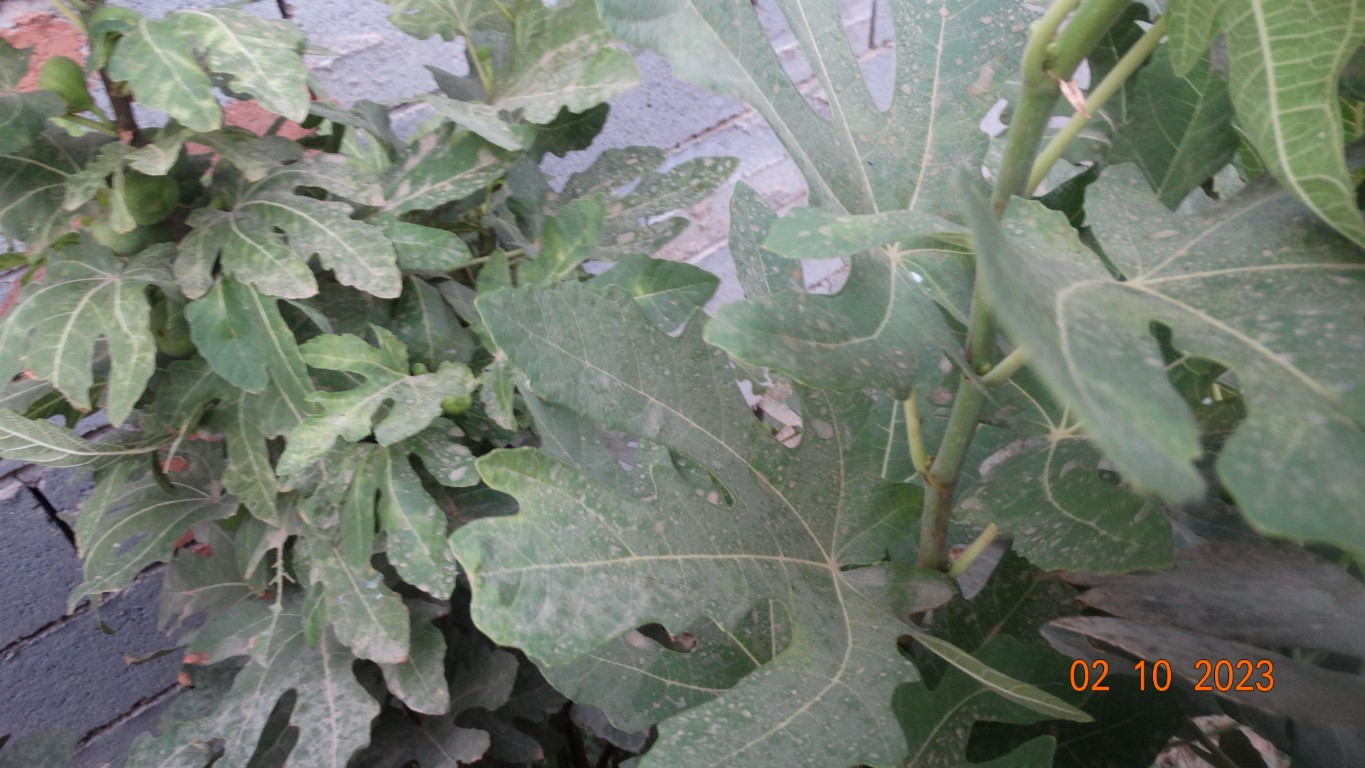
Label: healthy